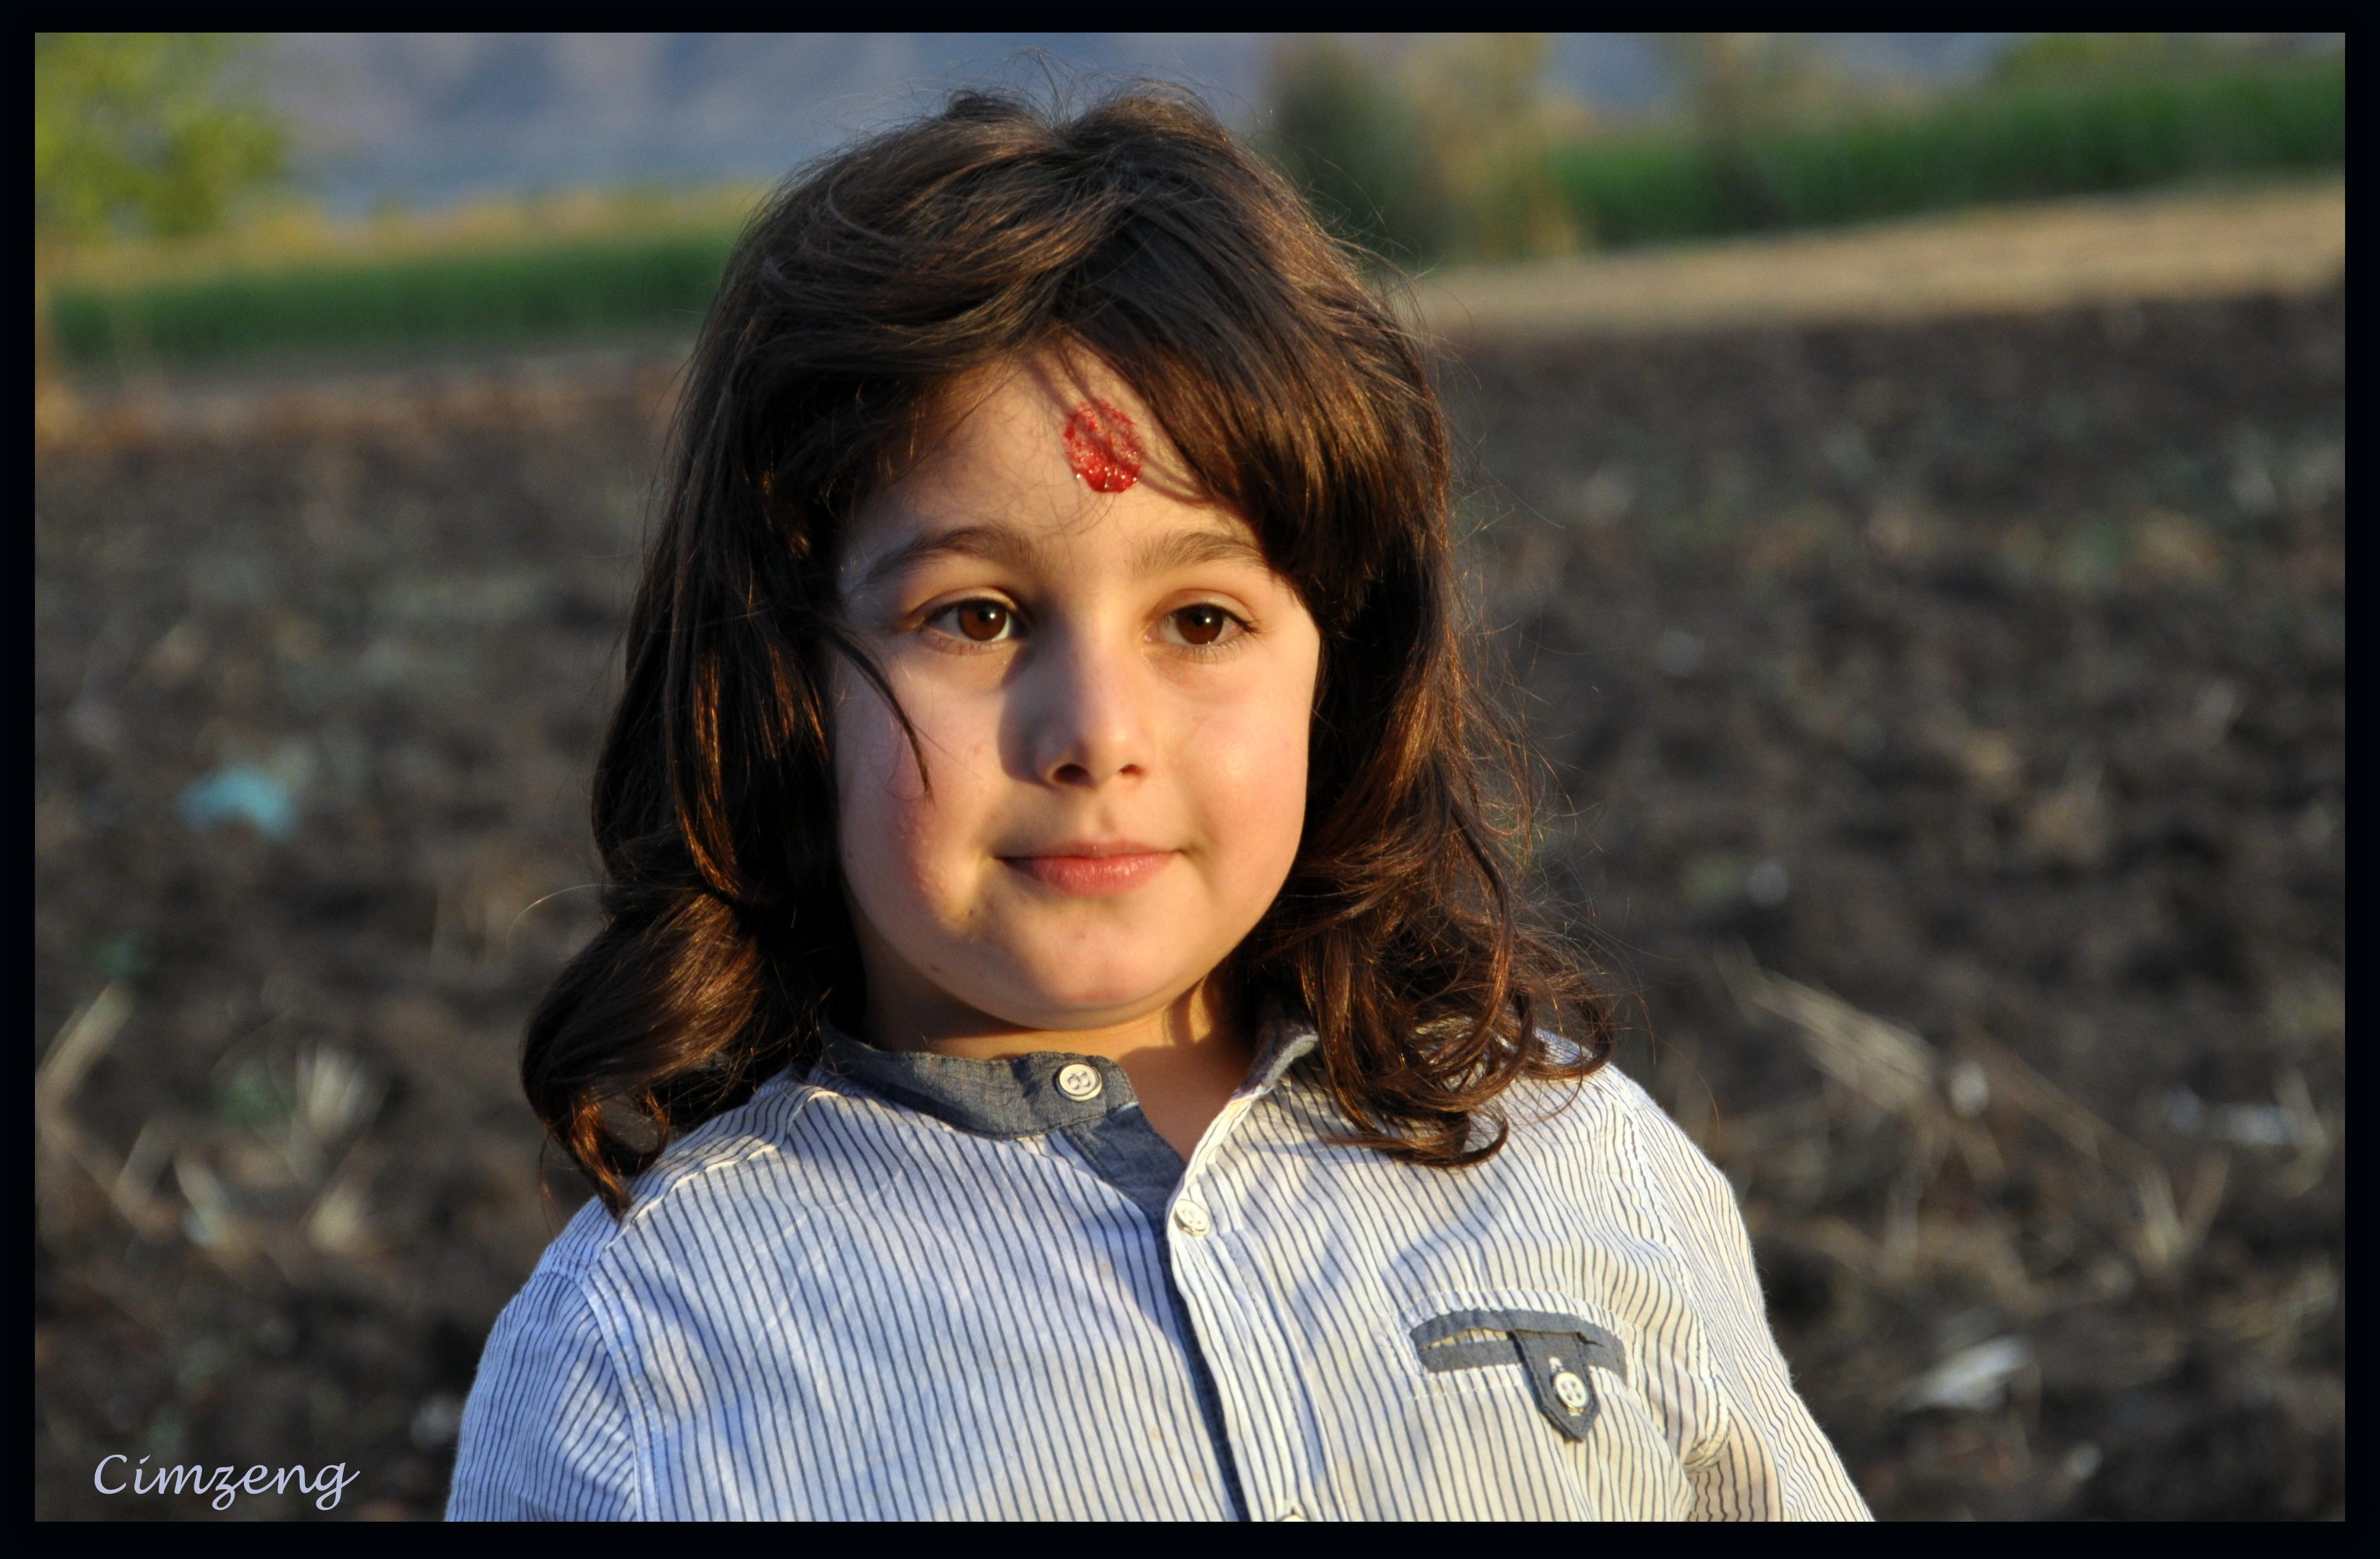
baby, face, hair, People in nature, photograph, portrait, child, lip, nose, head, hairstyle, portrait photography, eye, beauty, skin, lady, cheek, photography, snapshot, human, smile, brown hair, adaptation, child model, iris, happy, fun, mouth, flash photography, long hair, bangs, black hair